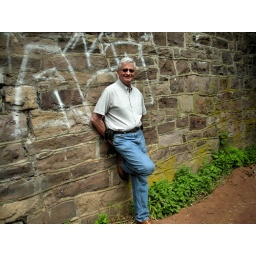
I'm leaning up against the stone bridge at College Avenue. It spans the Delaware Canal and Towpath in Yardley.